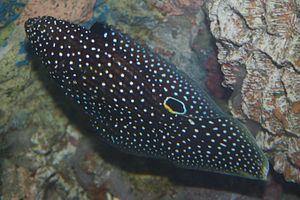
Calloplesiops altivelis, communément nommé Poisson-comète à grandes nageoires, est une espèce de poissons marins démersale de la famille des Plesiopidae.